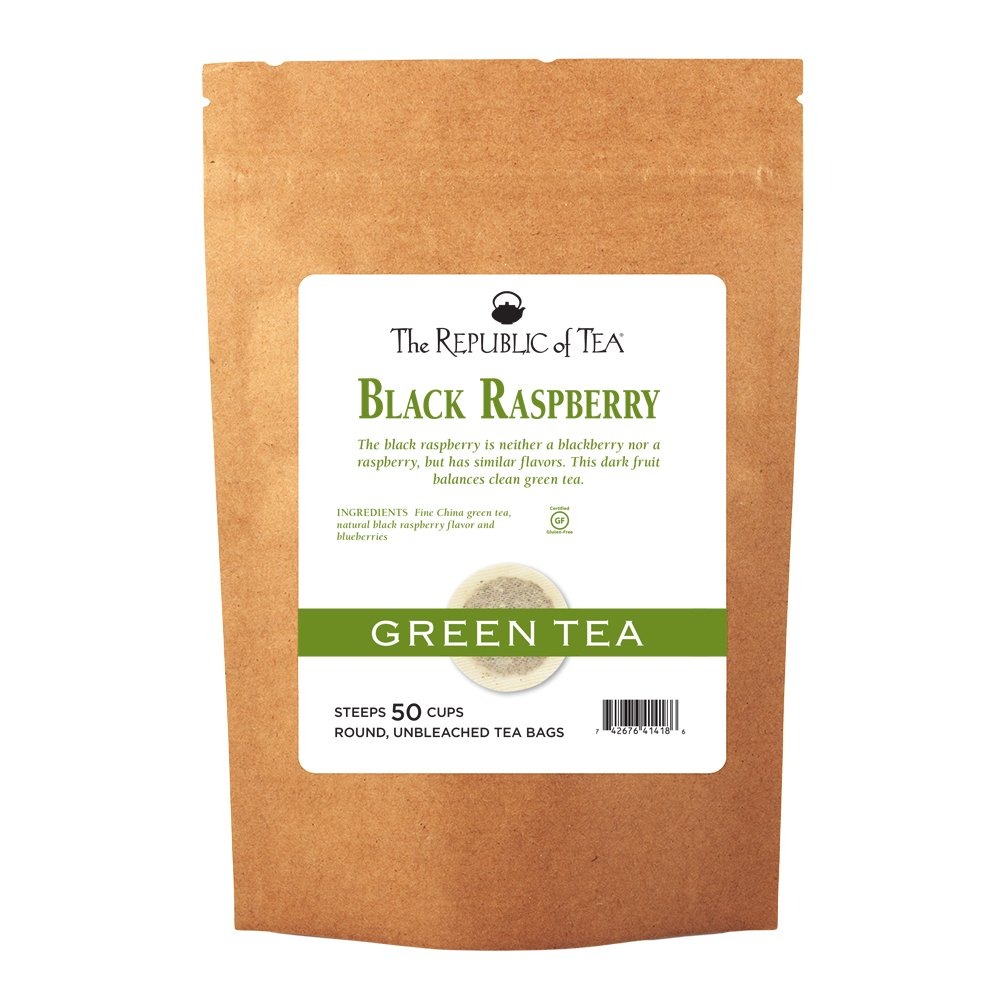
Item Name: The Republic of Tea Black Raspberry Green Tea Bags, 50 Tea Bag Refill
Bullet Point 1: A BLACK BEAUTY: the black raspberry is neither a blackberry nor a raspberry but has similar, sweet flavors. This dark fruit along with blueberries, adds a refreshing balance to fresh green tea. Wonderful hot or iced.
Bullet Point 2: STEEPING INSTRUCTIONS: Steeping green tea is easy. Simply heat fresh, filtered water just short of boiling. Then pour 6 oz of water over tea and steep for 1-3 minutes (if using a tea bag) or 2-4 minutes (if using full-leaf tea.)
Bullet Point 3: INGREDIENTS: Fine China green tea, natural black raspberry flavor and blueberries
Product Description: A black beauty, the black raspberry is neither a blackberry nor a raspberry but has similar, sweet flavors. This dark fruit along with blueberries, adds a refreshing balance to fresh green tea. Wonderful hot or iced. Caffeine Green tea contains less than a quarter the amount of caffeine per cup than in a similar-sized cup of coffee. More about caffeine. Steeping Instructions Steeping green tea is easy. Simply heat fresh, filtered water just short of boiling. Then pour 6 oz of water over tea and steep for 1-3 minutes (if using a tea bag) or 2-4 minutes (if using full-leaf tea.) Ingredients Fine China green tea, natural black raspberry flavor and blueberries Calories 0 Country of Origin China
Value: 50.0
Unit: Count

Price: 26.09